Blue plaque

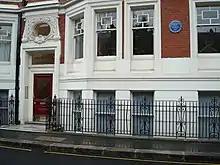
The blue plaque organised by the Nubian Jak Community Trust in partnership with the Mayor of London erected in 2006 to commemorate the flat at 34 Ridgmount Gardens in London, where reggae icon Bob Marley lived in 1972.

The original blue plaque scheme was established by the Society of Arts in 1867, and since 1986 has been run by English Heritage. It is the oldest such scheme in the world.